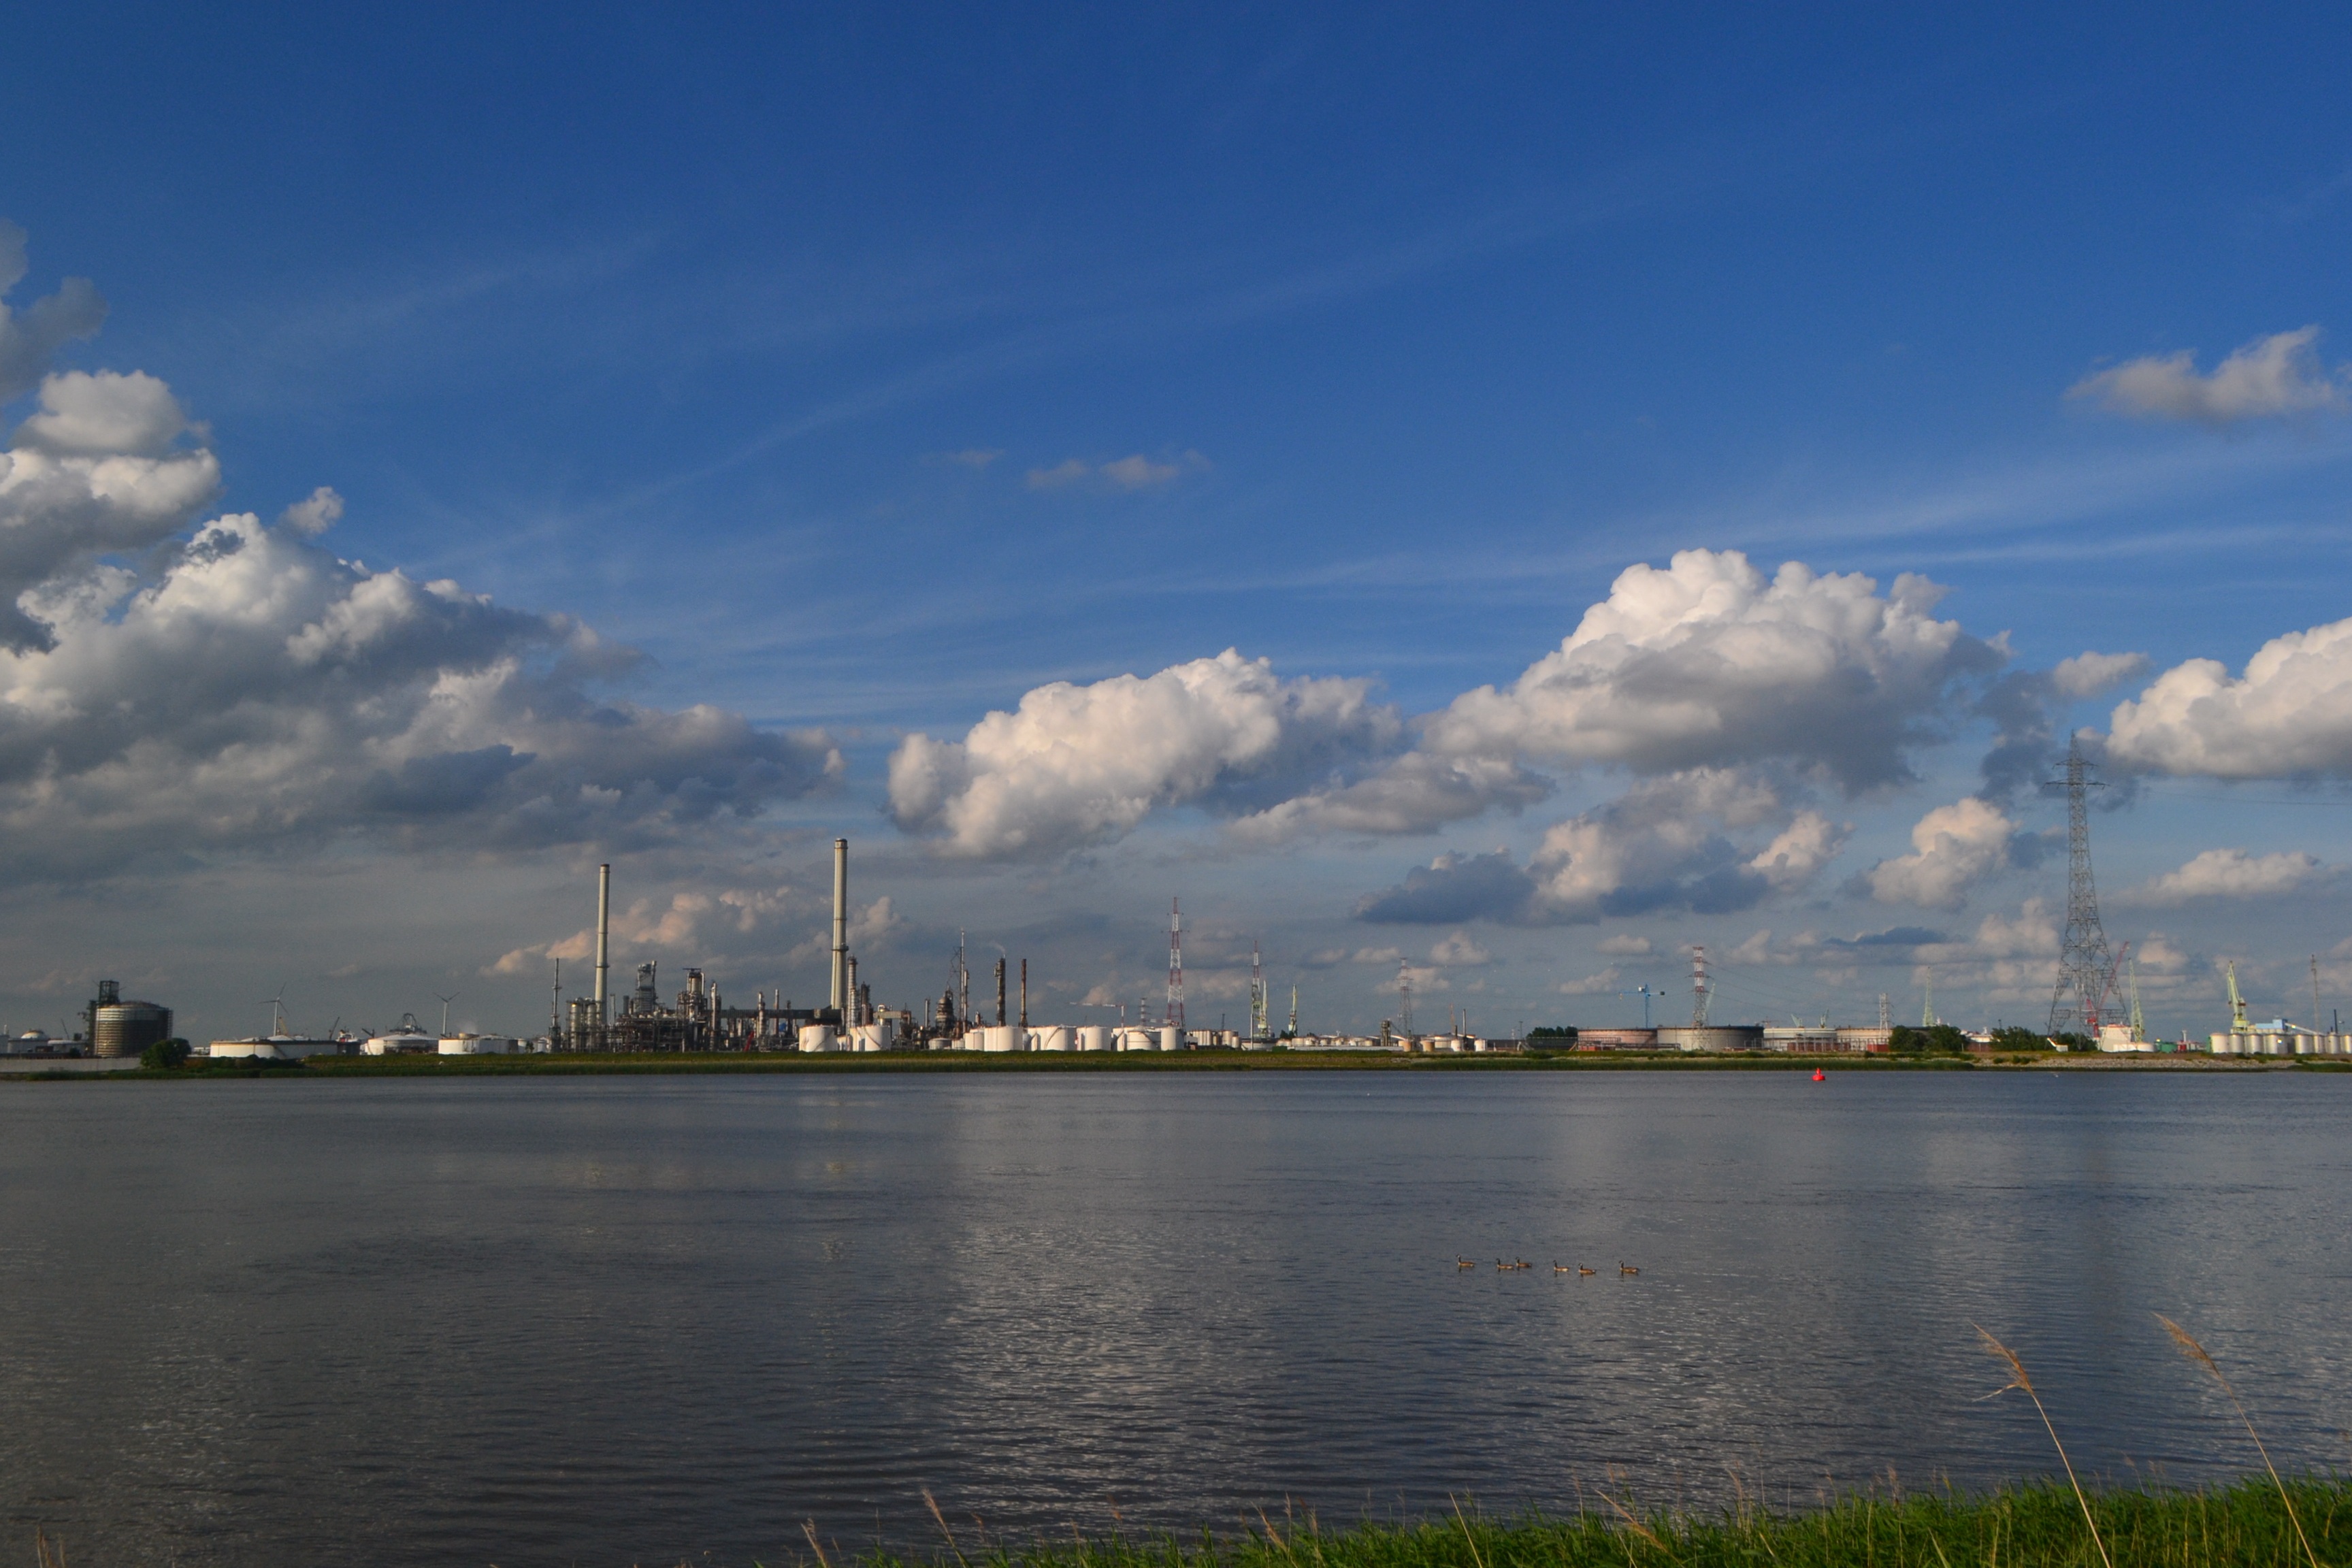
landscape, sea, water, horizon, cloud, sky, skyline, sunlight, morning, dawn, city, river, cityscape, panorama, dusk, evening, reflection, bay, harbor, industrial, factory, belgium, antwerp, schelde, meteorological phenomenon, human settlement